Shahi jilapi

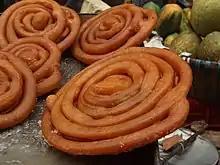

Although jilapi was created in the early fifteenth century, "Shahi jilapi" is a bit more modern addition. It was introduced to the Dhakaiya people a few decades ago. Families living in old Dhaka, used to buy it and ate it together. Gradually, it also became popular at iftar and wedding or occasional banquets, and many others started to make it. The word "Shahi", means something which is "royal". Shahi jilapi came from the shahi kitchen(literally royal kitchen) of the Nawabs of Dhaka. They would eat it during family occasions and that's where the idea came from. Thus, therefore, the name of this large, delicious and famous sweetmeat is Shahi Jilapi.